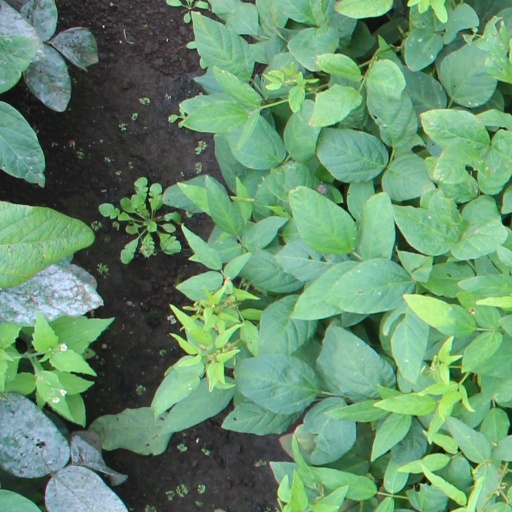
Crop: soybean